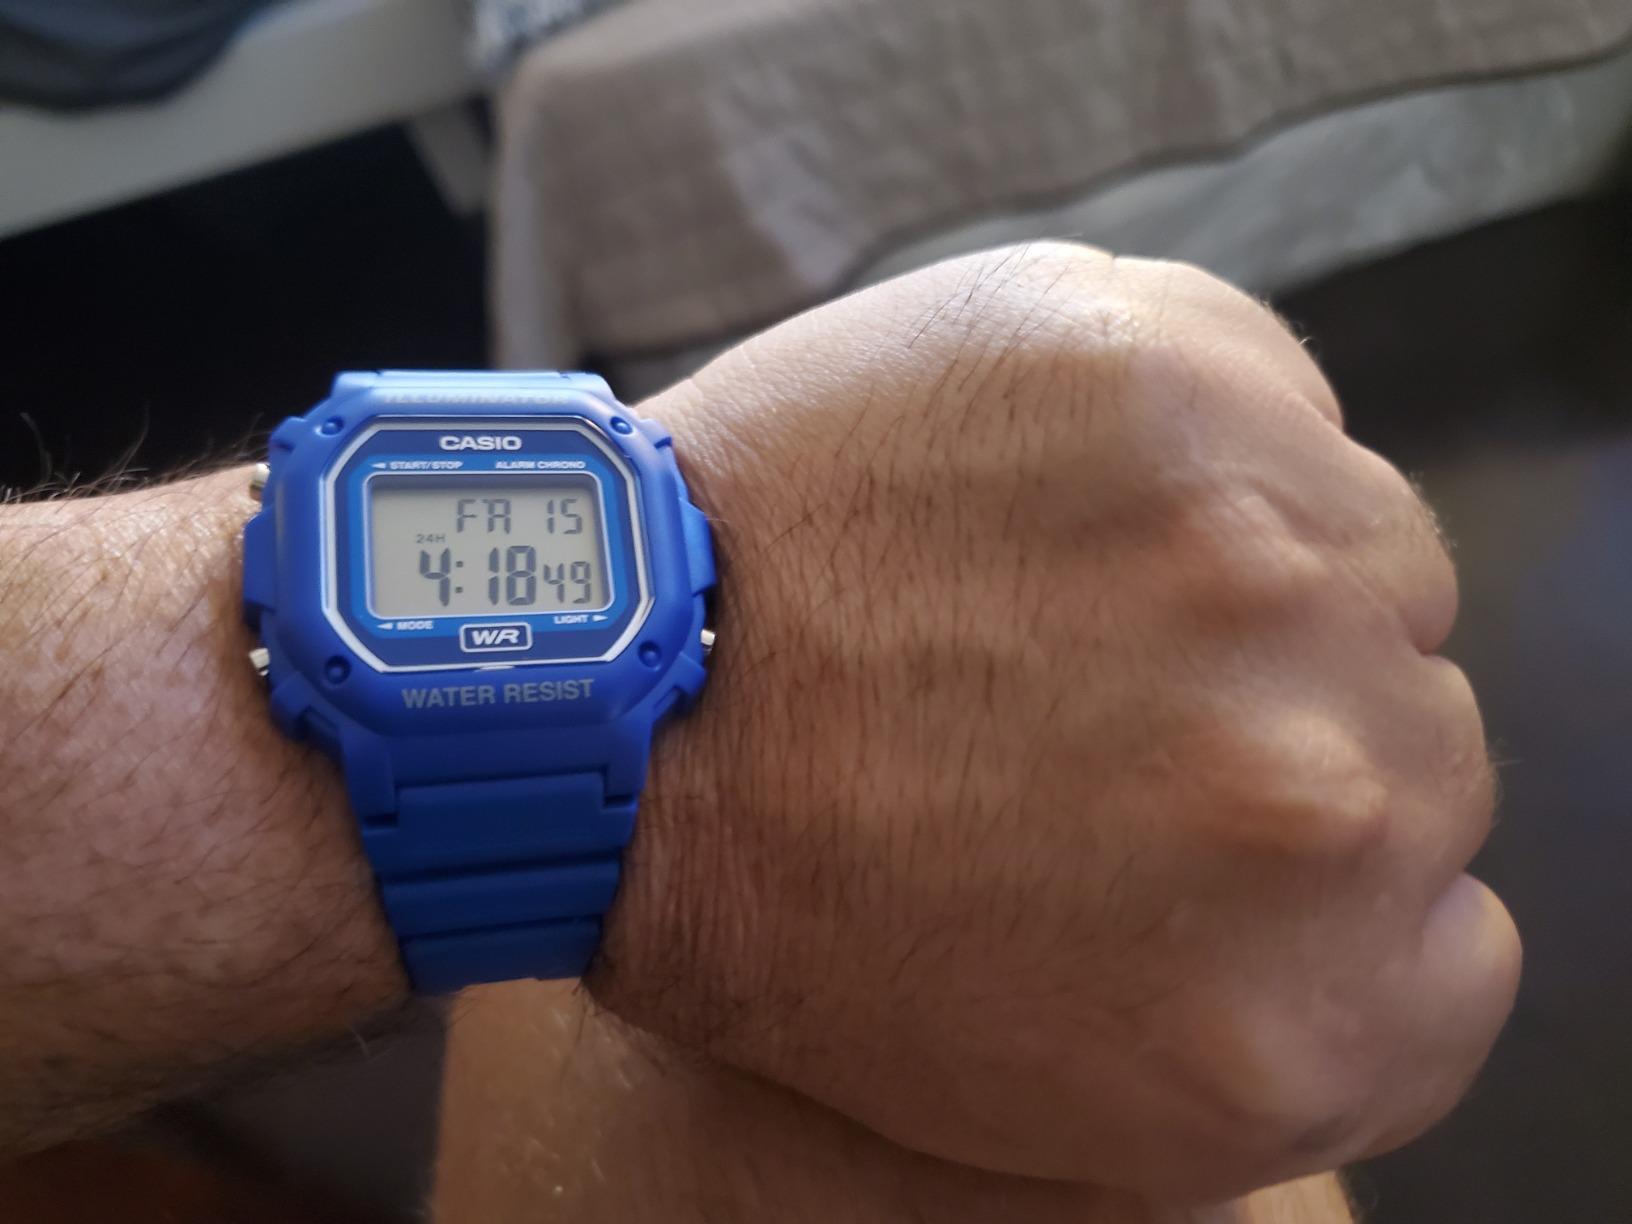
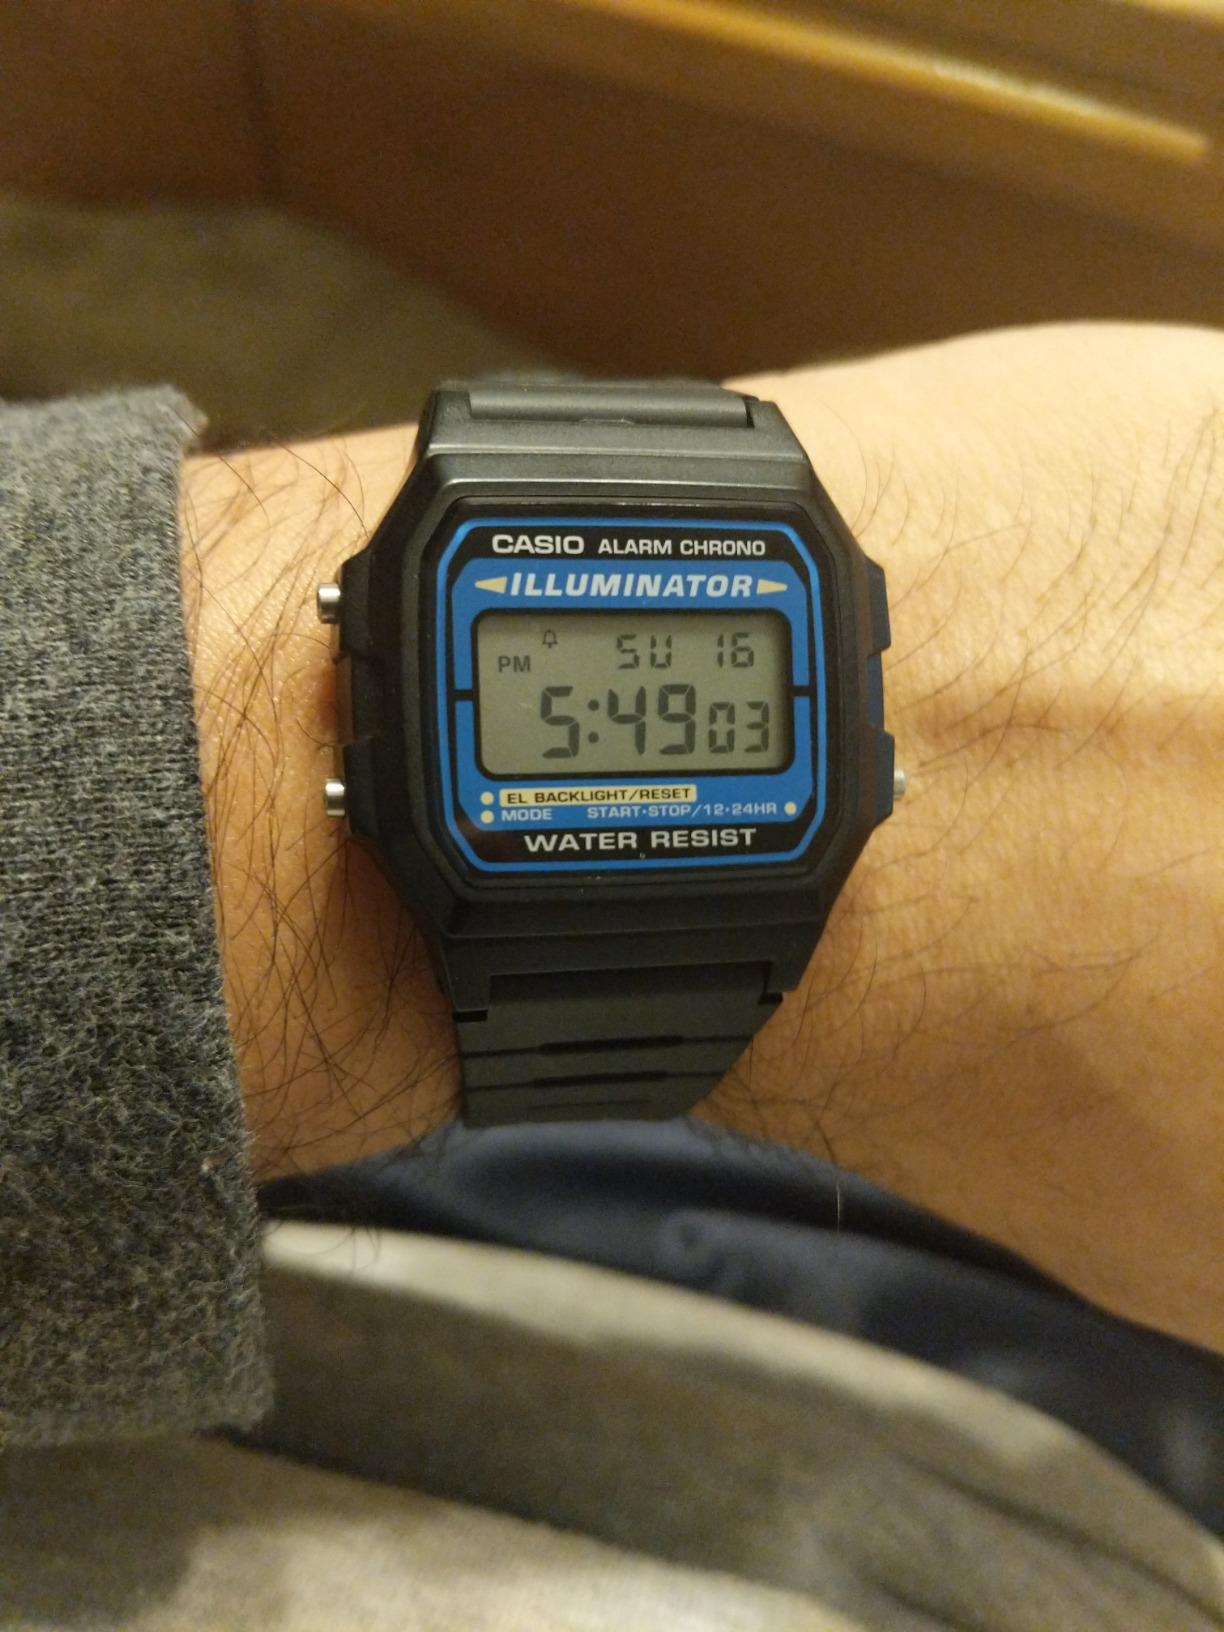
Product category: accessories_watch
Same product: no